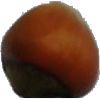
Label: nut_forest